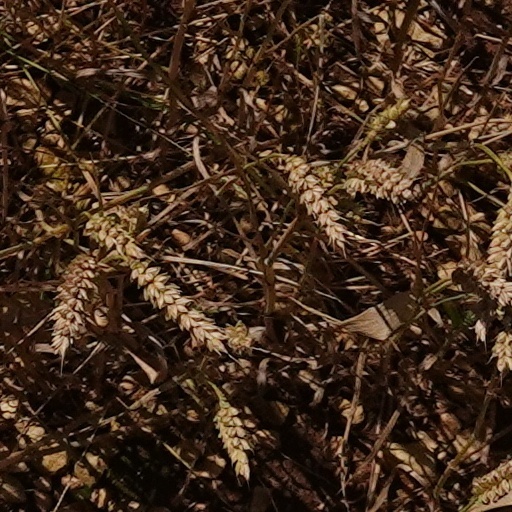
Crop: wheat